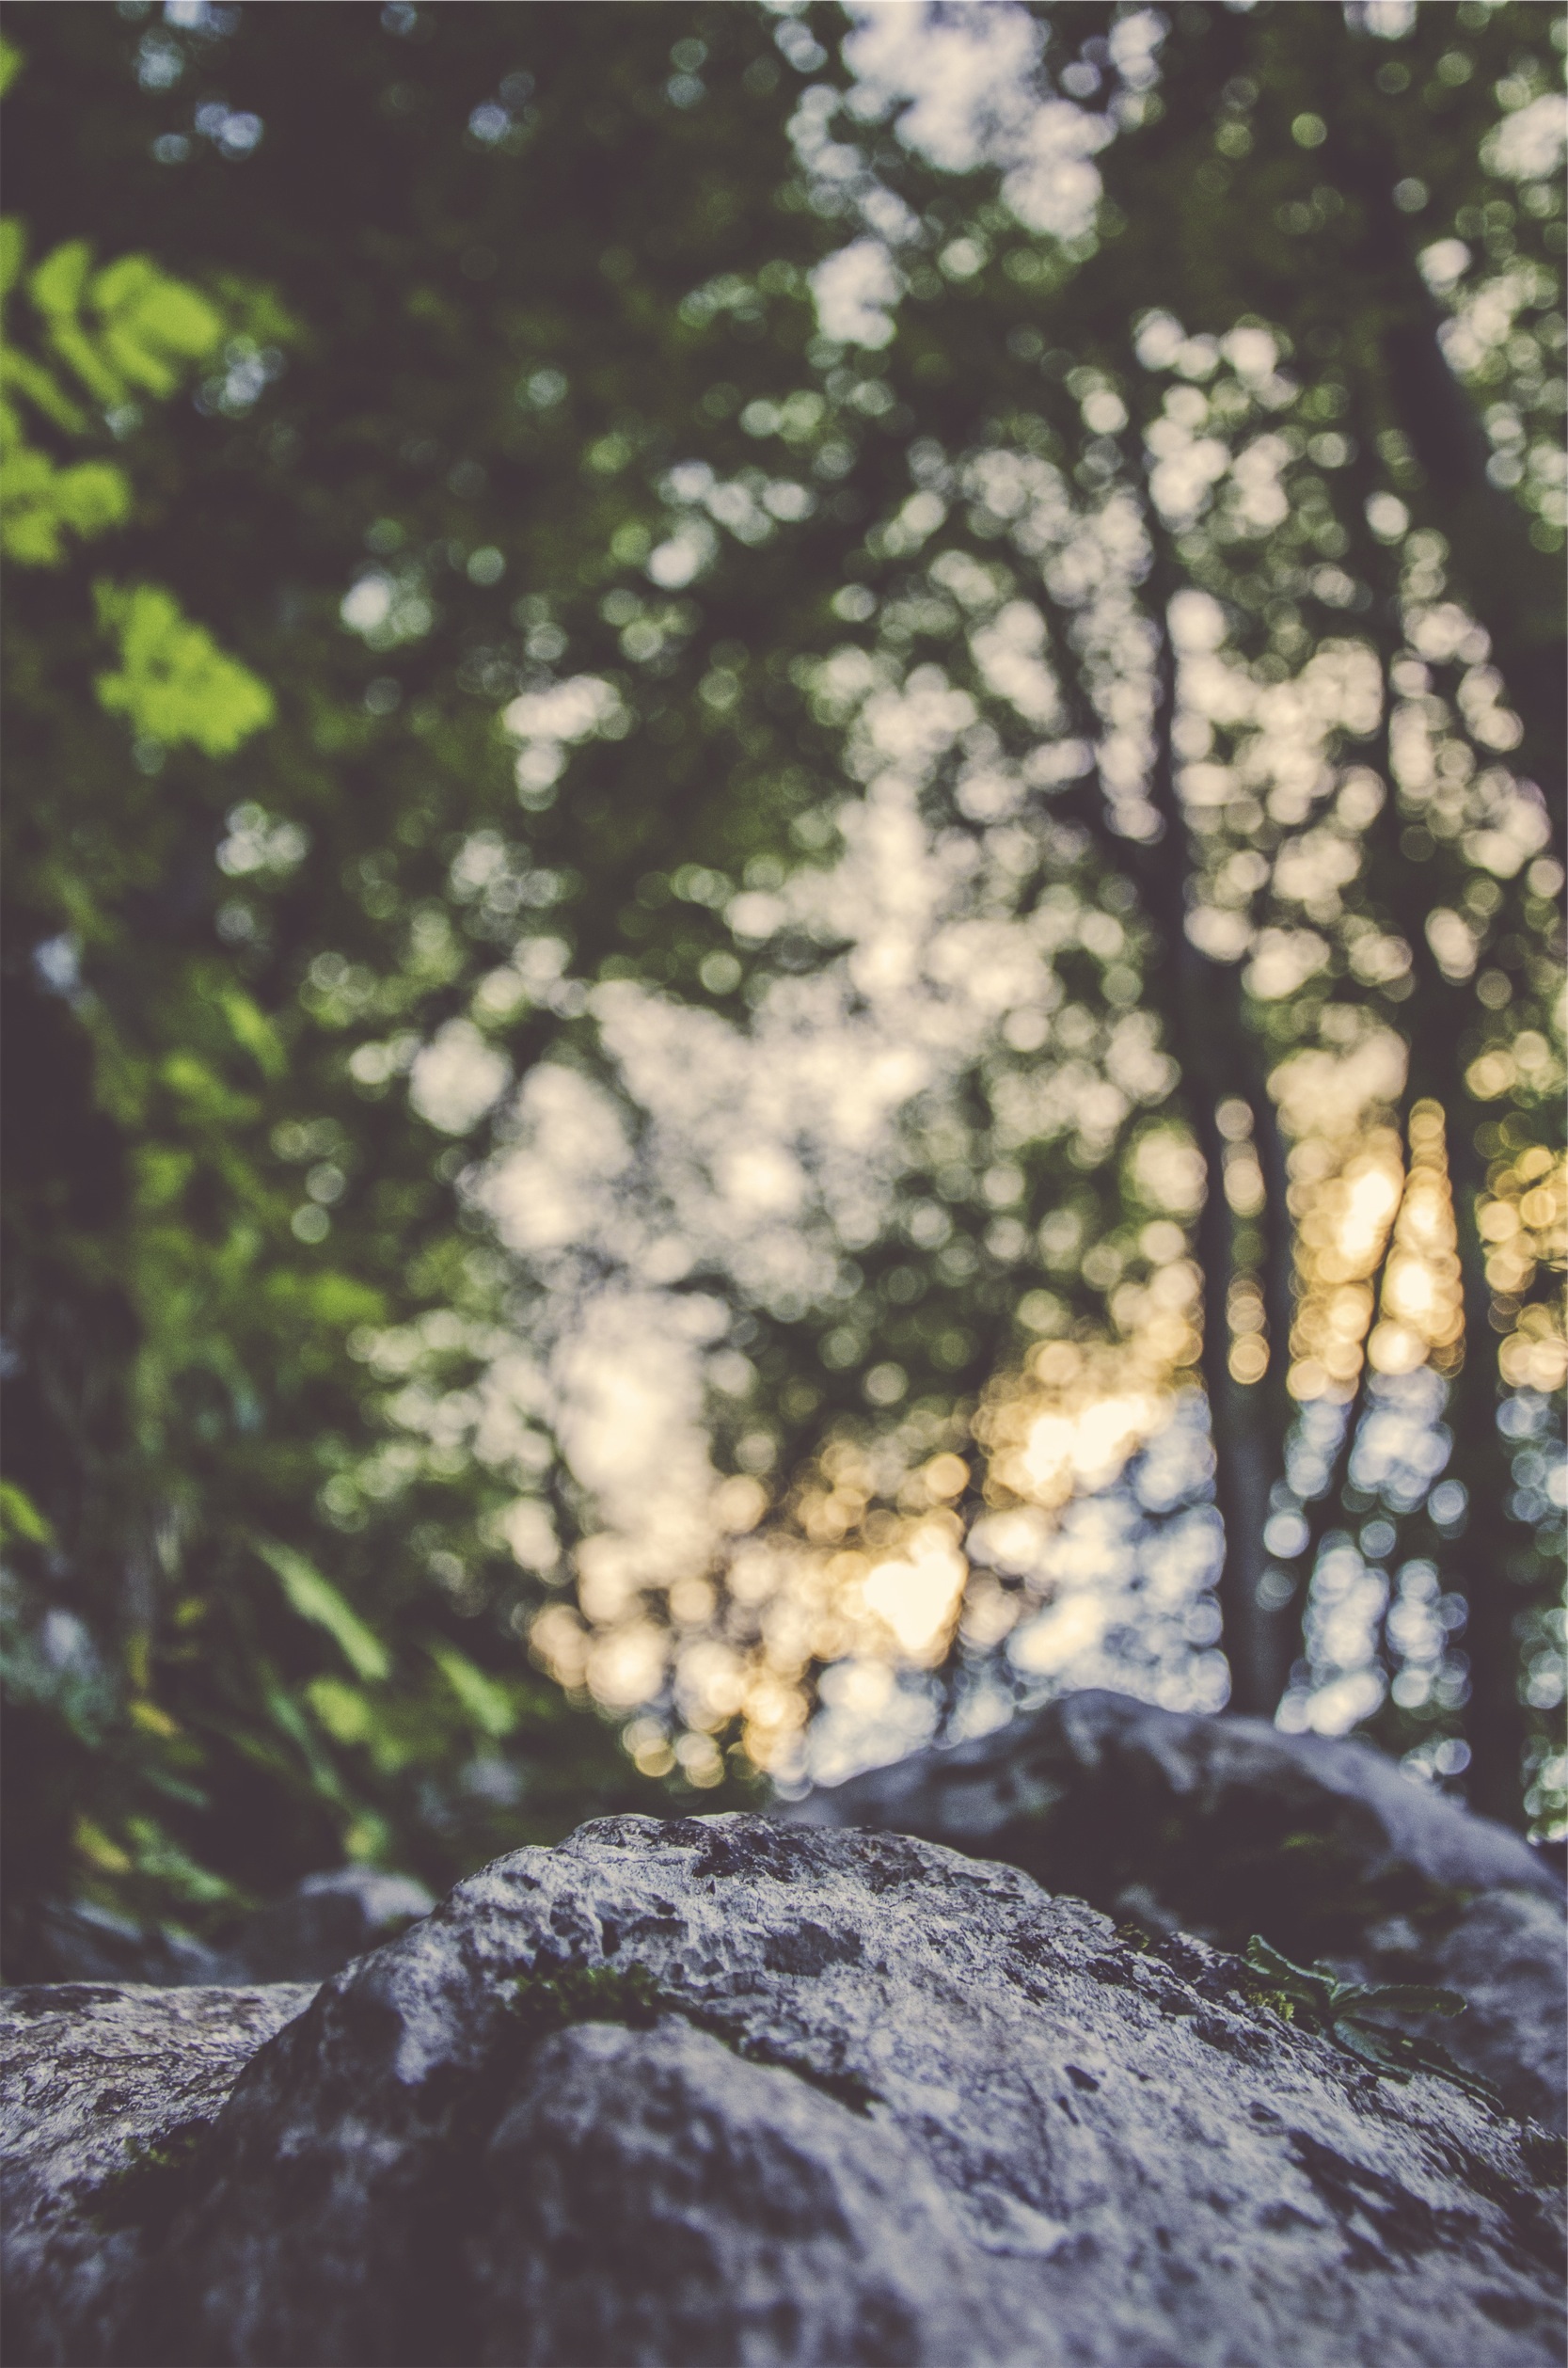
landscape, tree, nature, forest, outdoor, rock, wilderness, branch, plant, sunlight, morning, leaf, flower, stone, tranquil, peaceful, natural, autumn, season, rocks, vegetation, boulders, blurry, woodland, habitat, natural environment, atmospheric phenomenon, woody plant